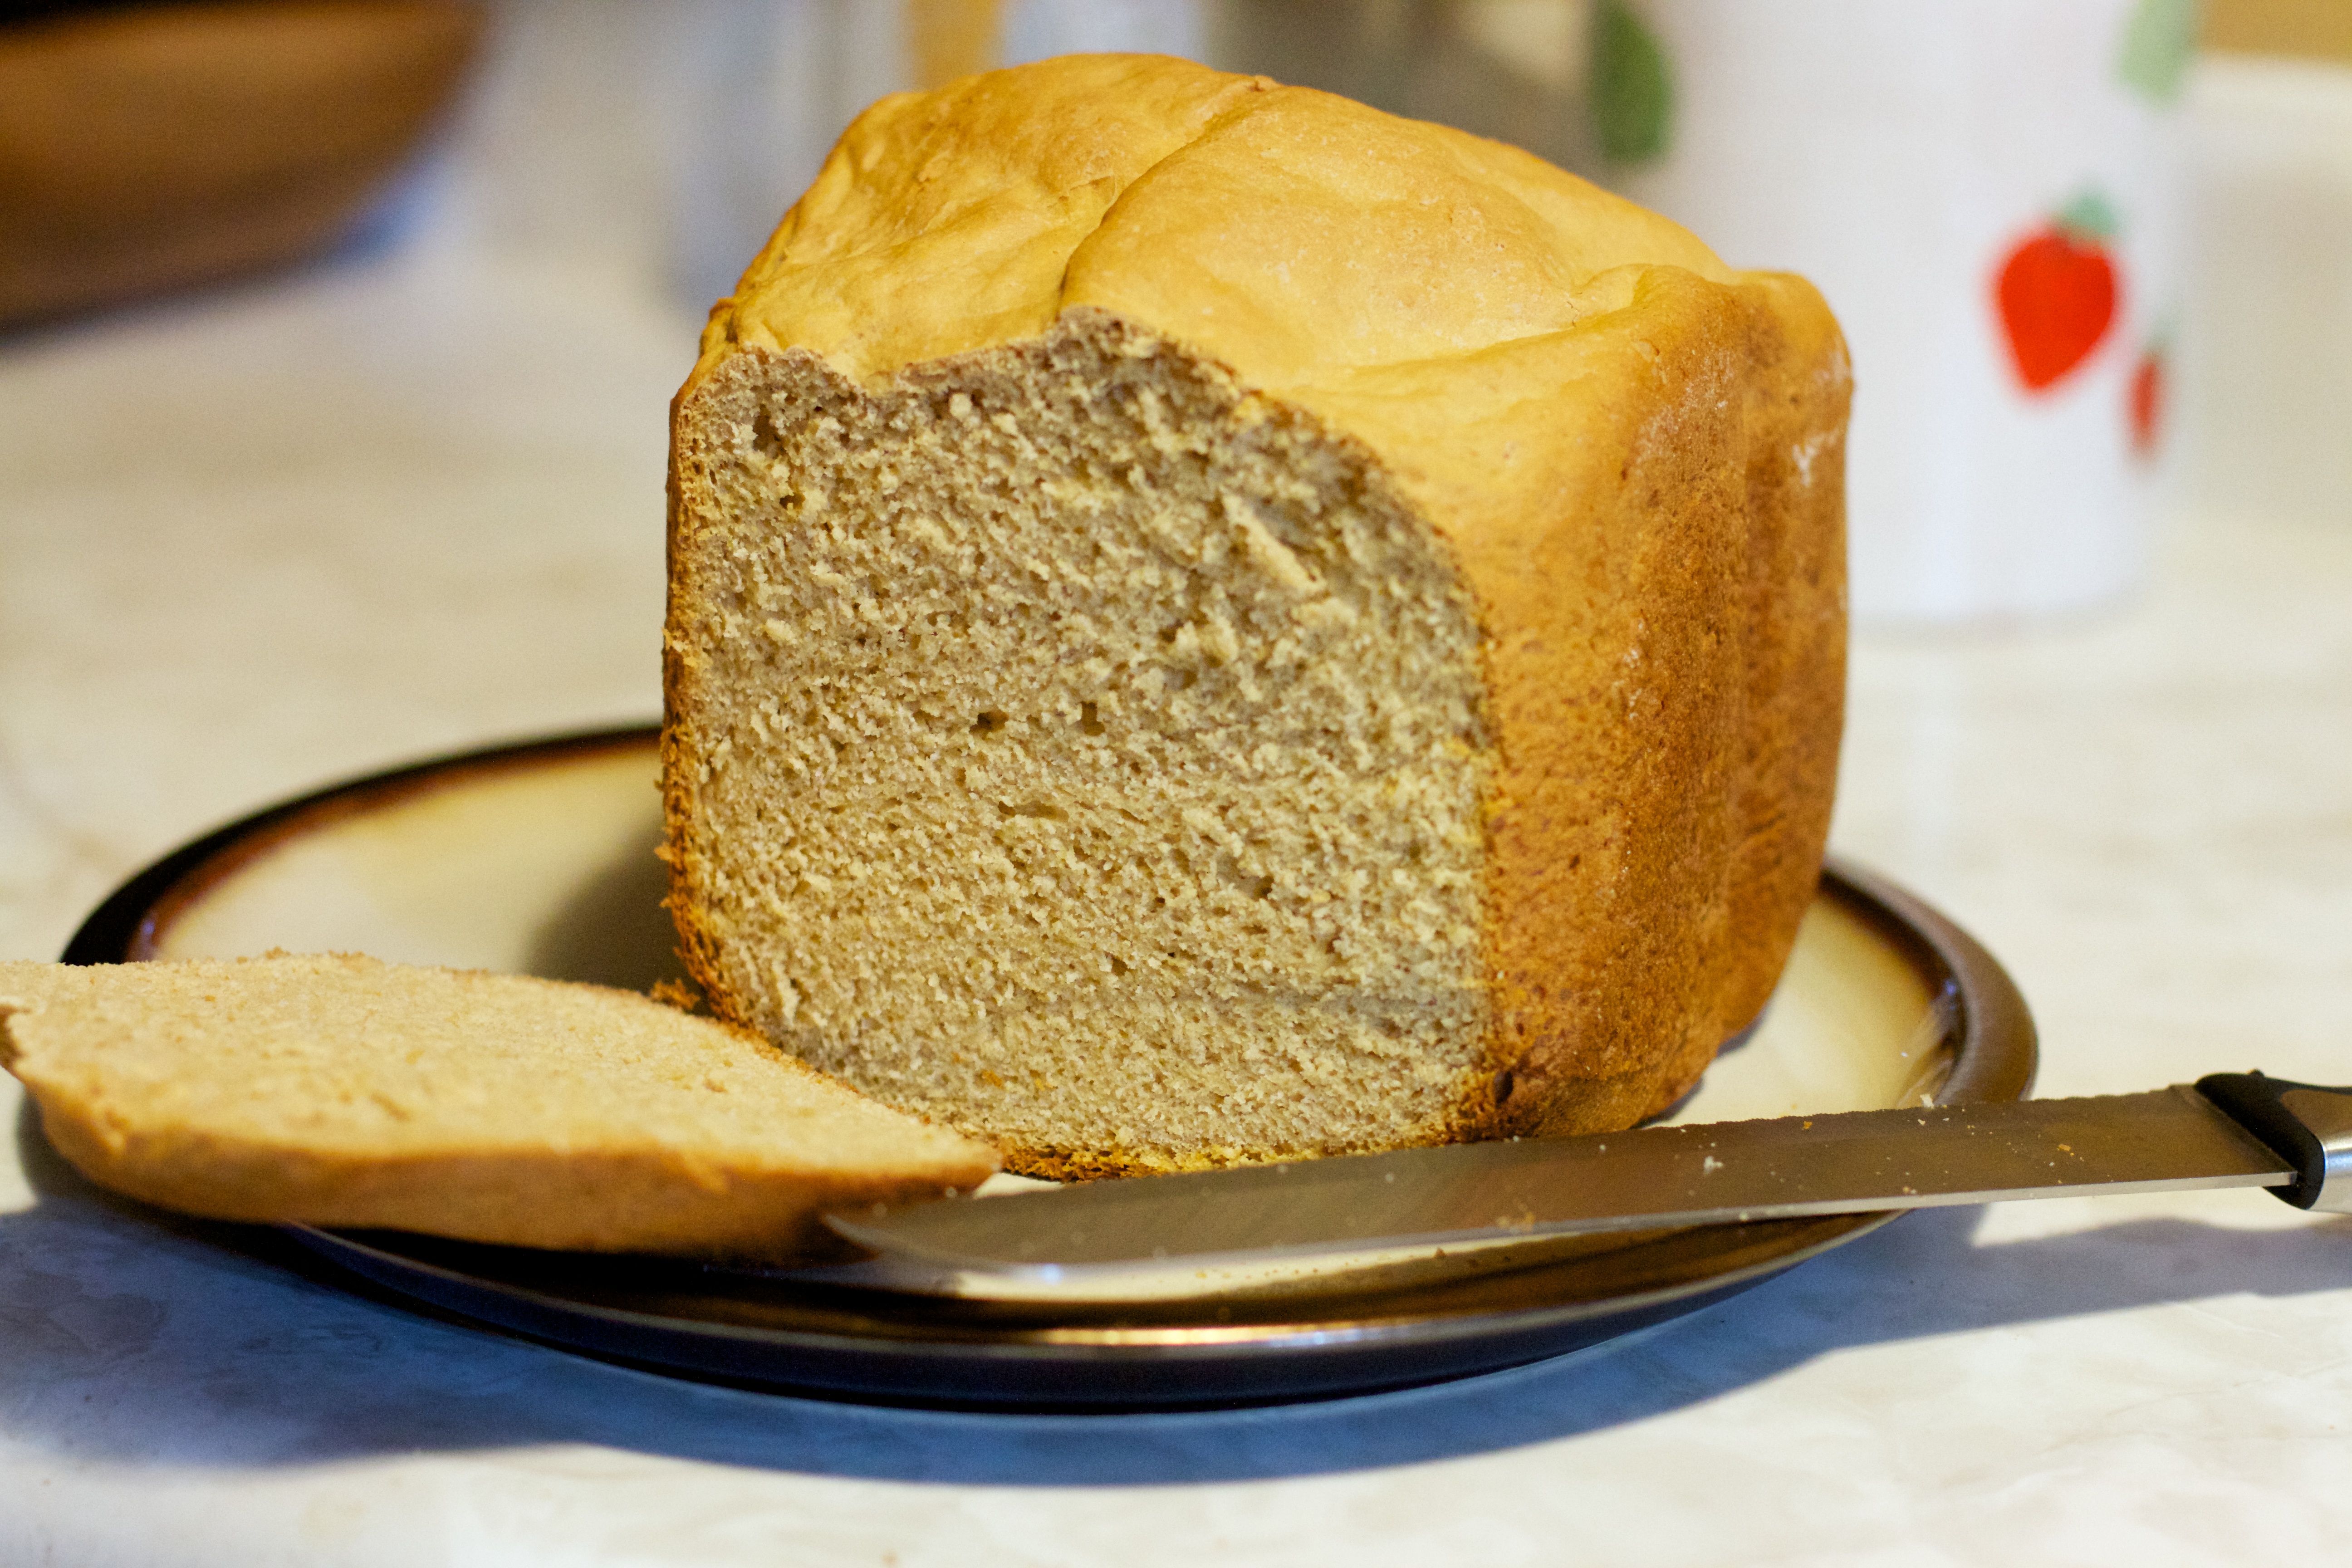
dish, meal, food, produce, breakfast, baking, bread, baked goods, flowering plant, brown bread, rye bread, grass family, whole grain, pumpkin bread, sliced bread